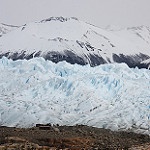
Label: glacier